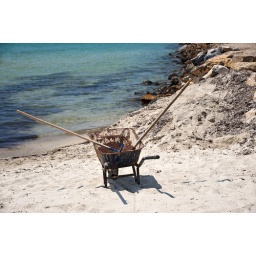
Two shovels with long wooden shanks left in an old rusty wheelbarrow on one side of a sandy beach.